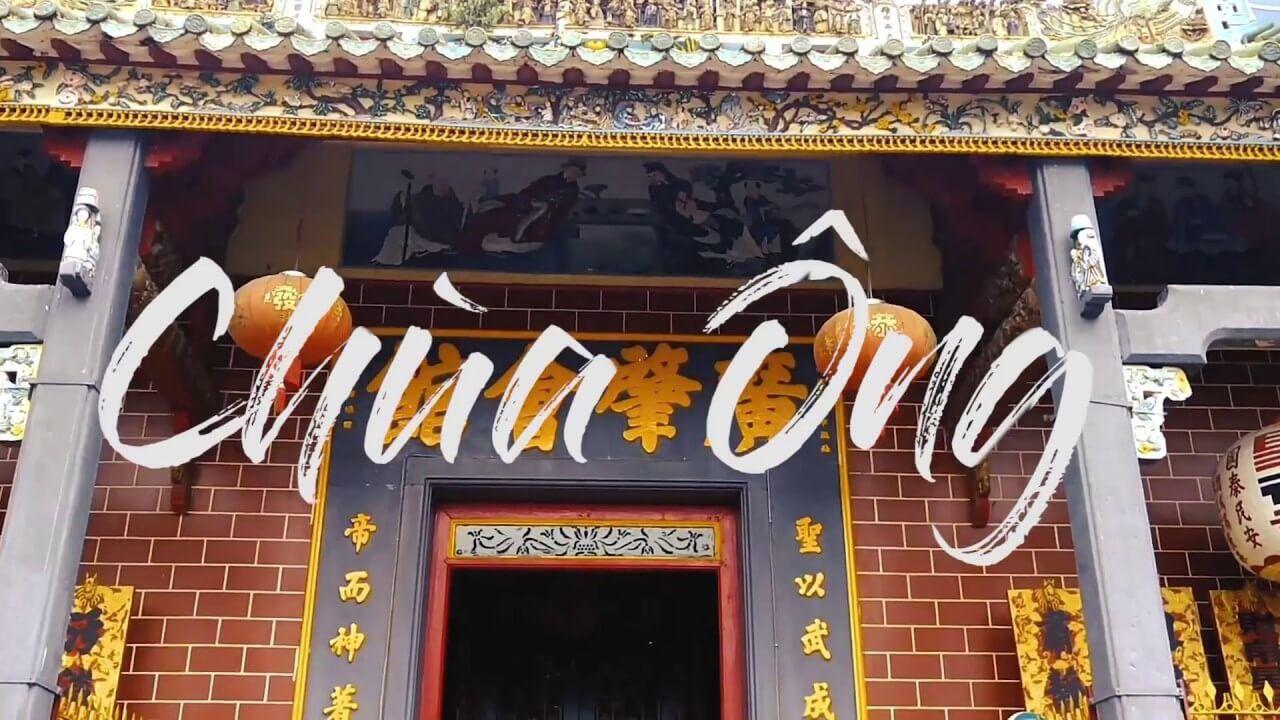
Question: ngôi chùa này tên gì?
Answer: chùa ông